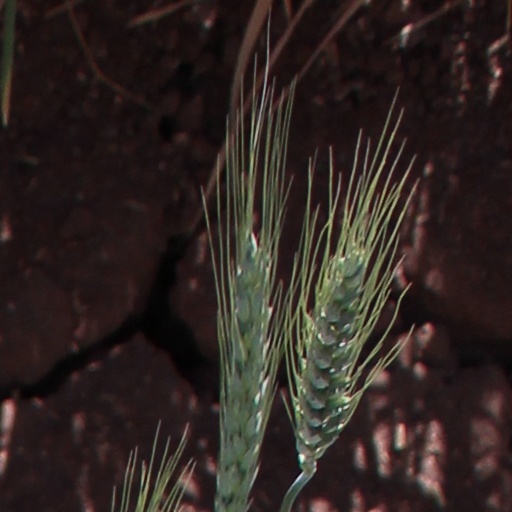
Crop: wheat